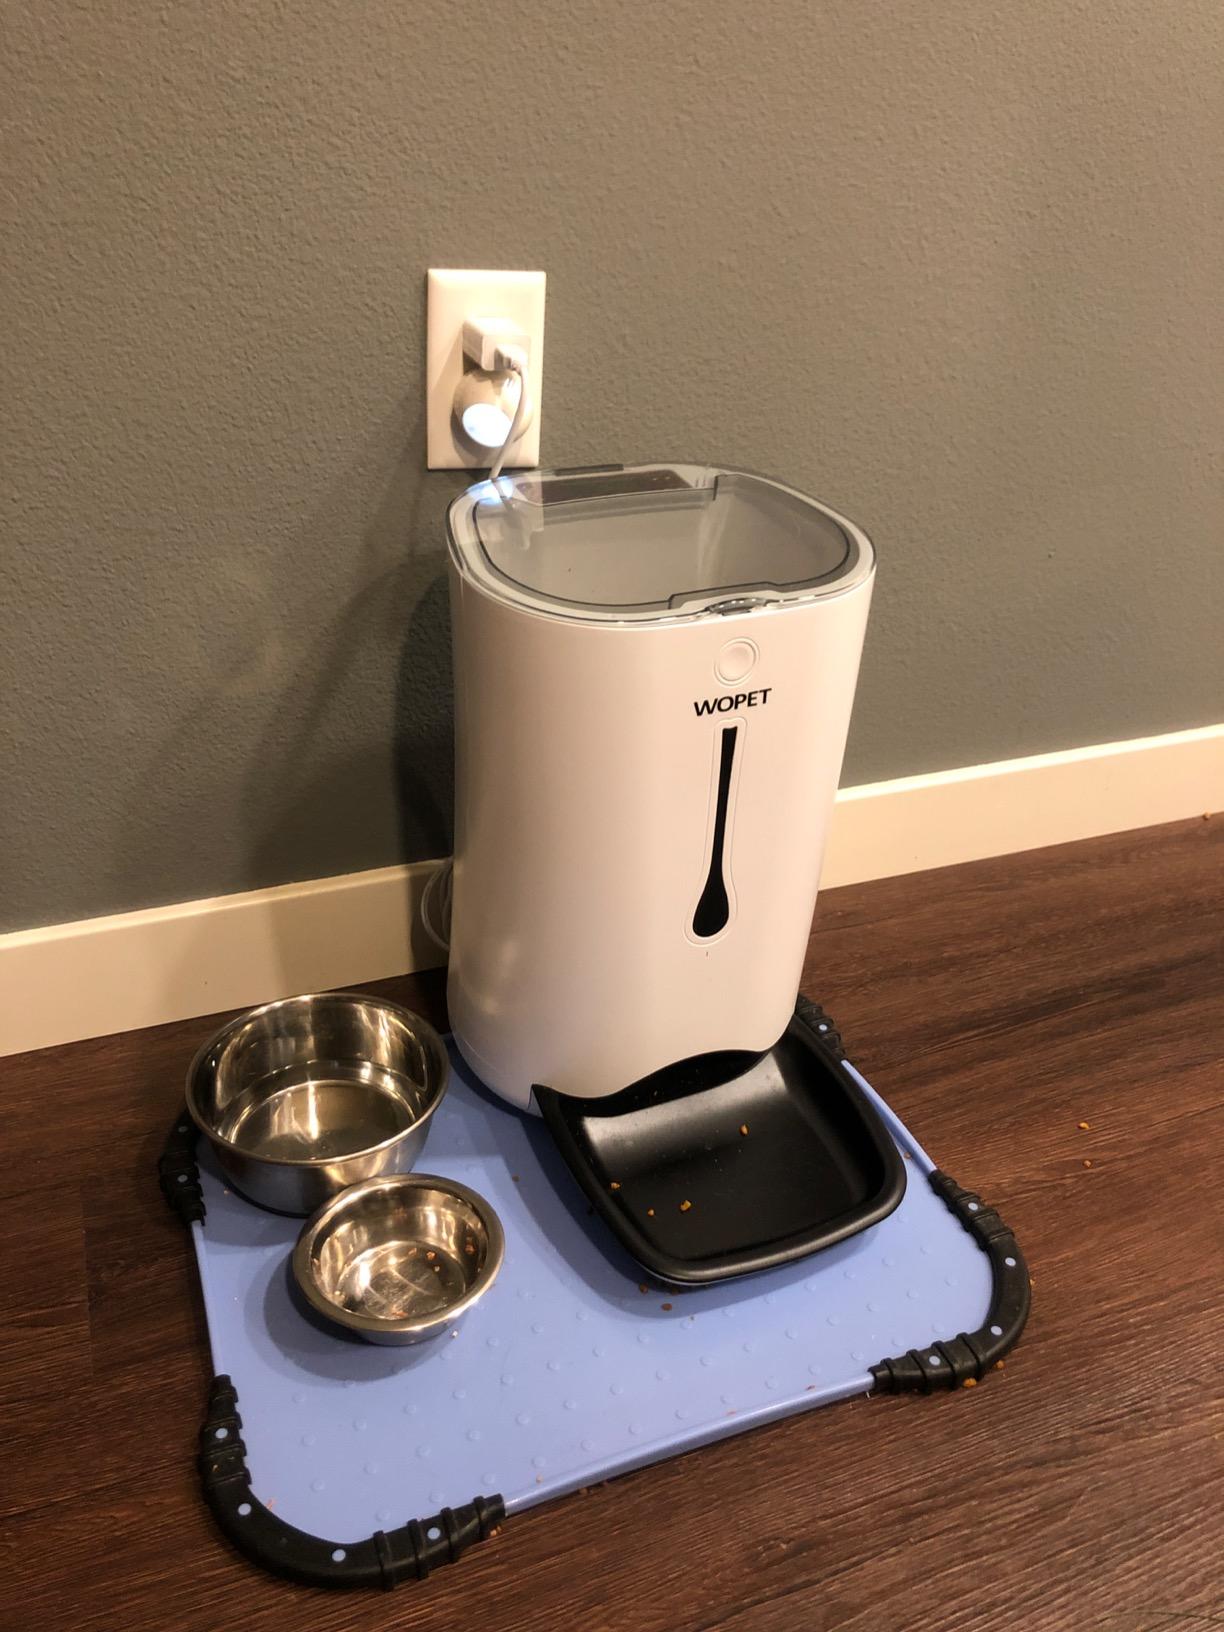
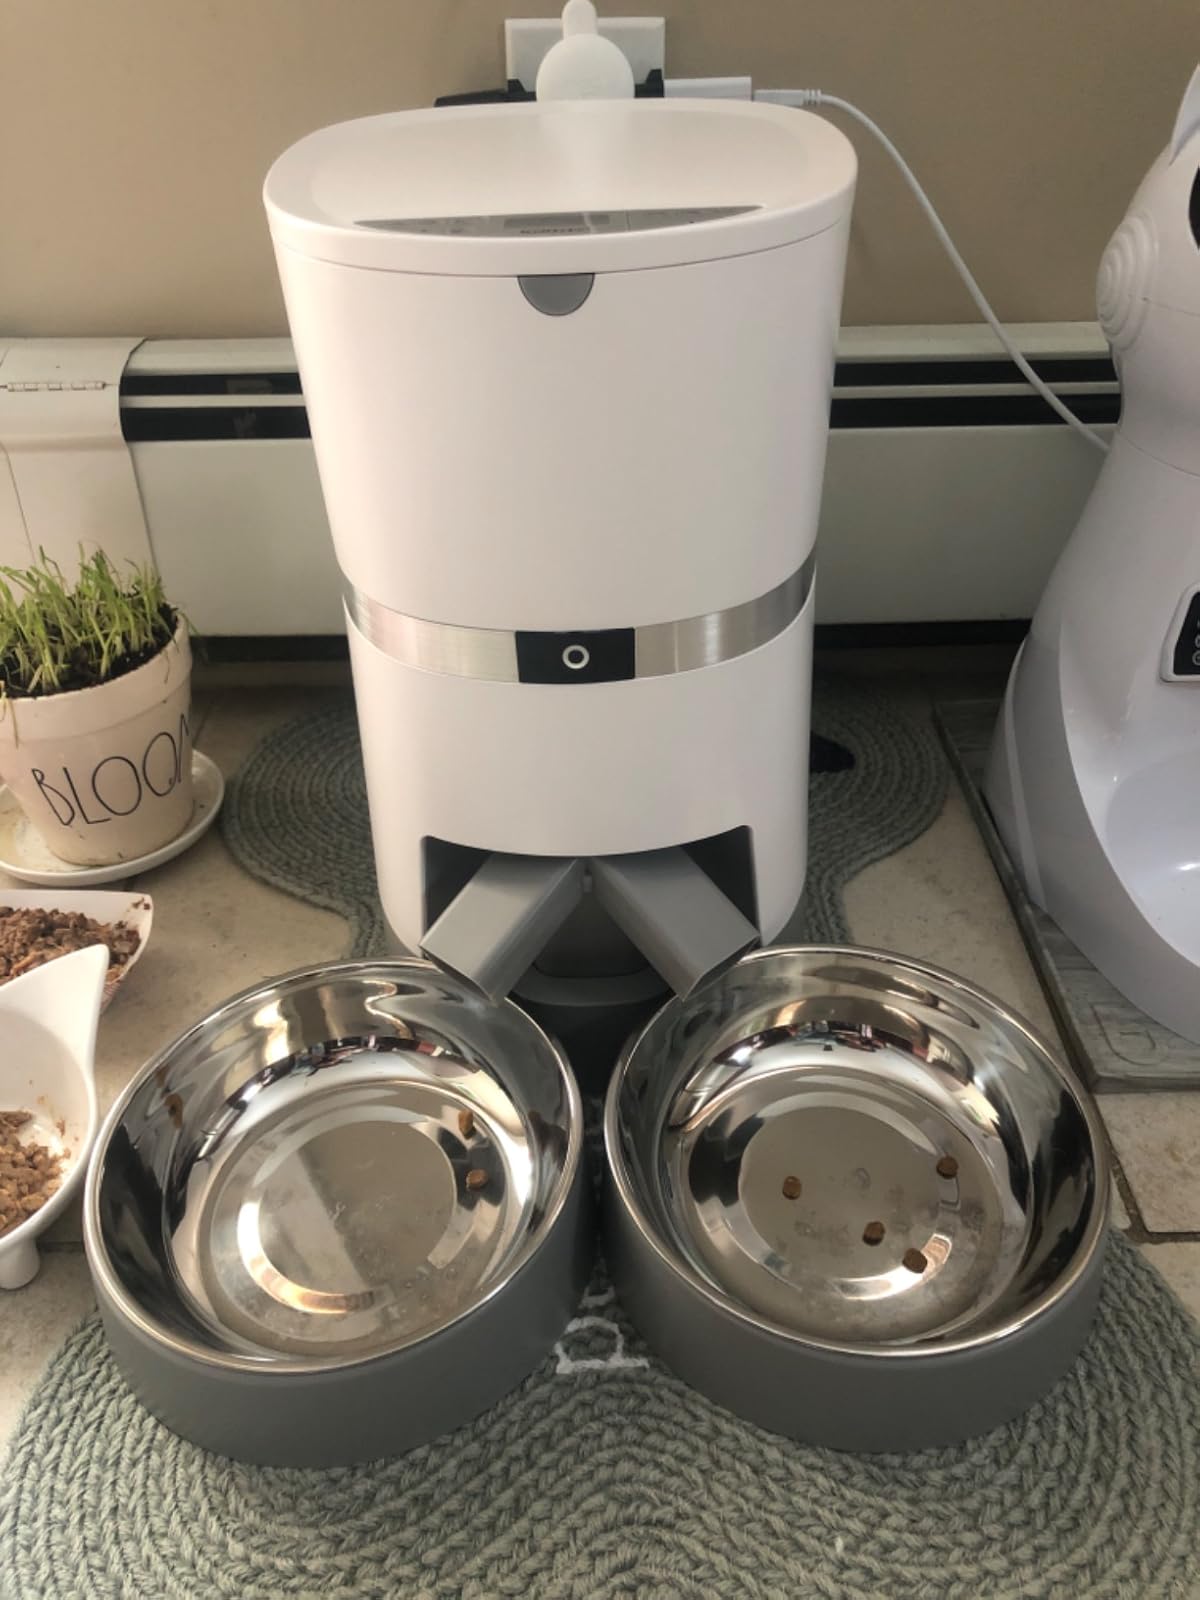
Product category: items_feeder
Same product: no